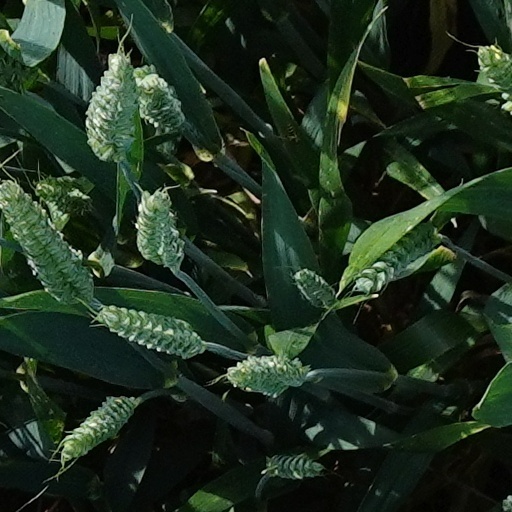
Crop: wheat